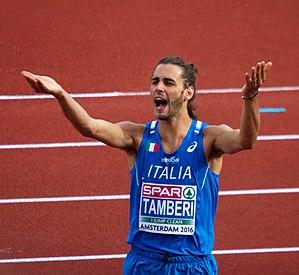
Gianmarco Tamberi est un athlète italien, spécialiste du saut en hauteur.